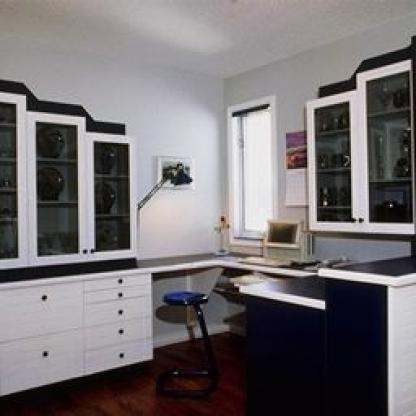
Scene: Indoor